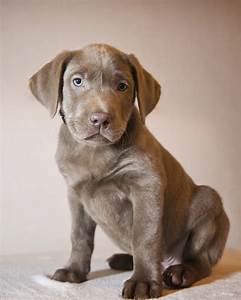
Label: cane